On Tour (2010 film)

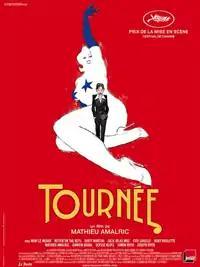
Theatrical release poster by Christophe Blain

On Tour is a 2010 internationally co-produced comedy-drama film directed by Mathieu Amalric. It stars Amalric himself as a producer who brings an American Neo-Burlesque troupe to France, played by genuine performers Mimi Le Meaux, Kitten on the Keys, Dirty Martini, Julie Atlas Muz, Evie Lovelle and Roky Roulette. In a road movie narrative, the plot follows the troupe as they tour French port cities with their show, which was performed for actual audiences during the production. The inspiration for the film was a book by Colette about her experience from music halls in the early 20th century, and a part of Amalric's aim was to translate the sentiment of the book to a modern setting.